Robert Moran (shipbuilder)

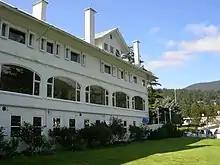
Moran Mansion “Rosario” (2007)

Following his mayoral service, Moran devoted all his efforts to his shipbuilding business and, in 1904, climaxed his career with his shipyard's launch of the USS "Nebraska", Washington state's only battleship. He was told in 1905 that he had one year to live, and retreated to Orcas Island in Puget Sound's San Juans, where he built the Moran Mansion—surrounded at that time by of land—that is now the centerpiece of Rosario Resort. He sold the shipbuilding company for an undisclosed price between US$2.5 and 3.5 million in 1906.